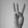
ASL letter: W